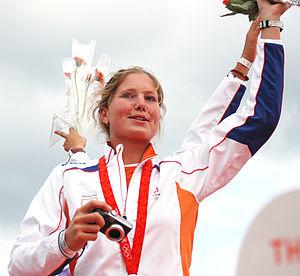
Sarah Siegelaar est une rameuse néerlandaise née le 4 octobre 1981 à Heemstede. Son frère Olivier Siegelaar est aussi un rameur.